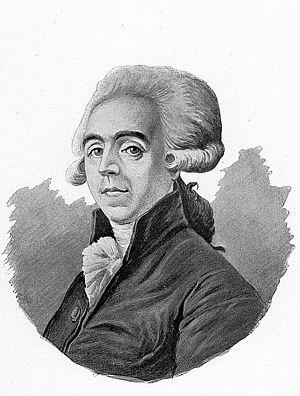
Jean-Louis Baudelocque
Jean-Louis Baudelocque, né le 30 novembre 1745 à Heilly en Picardie et mort le 2 mai 1810 à Paris, est un médecin accoucheur et professeur d'obstétrique français. Il est le plus célèbre des médecins accoucheurs de son époque. Auteur de L’art des accouchements, il a fait de l'obstétrique une discipline scientifique.